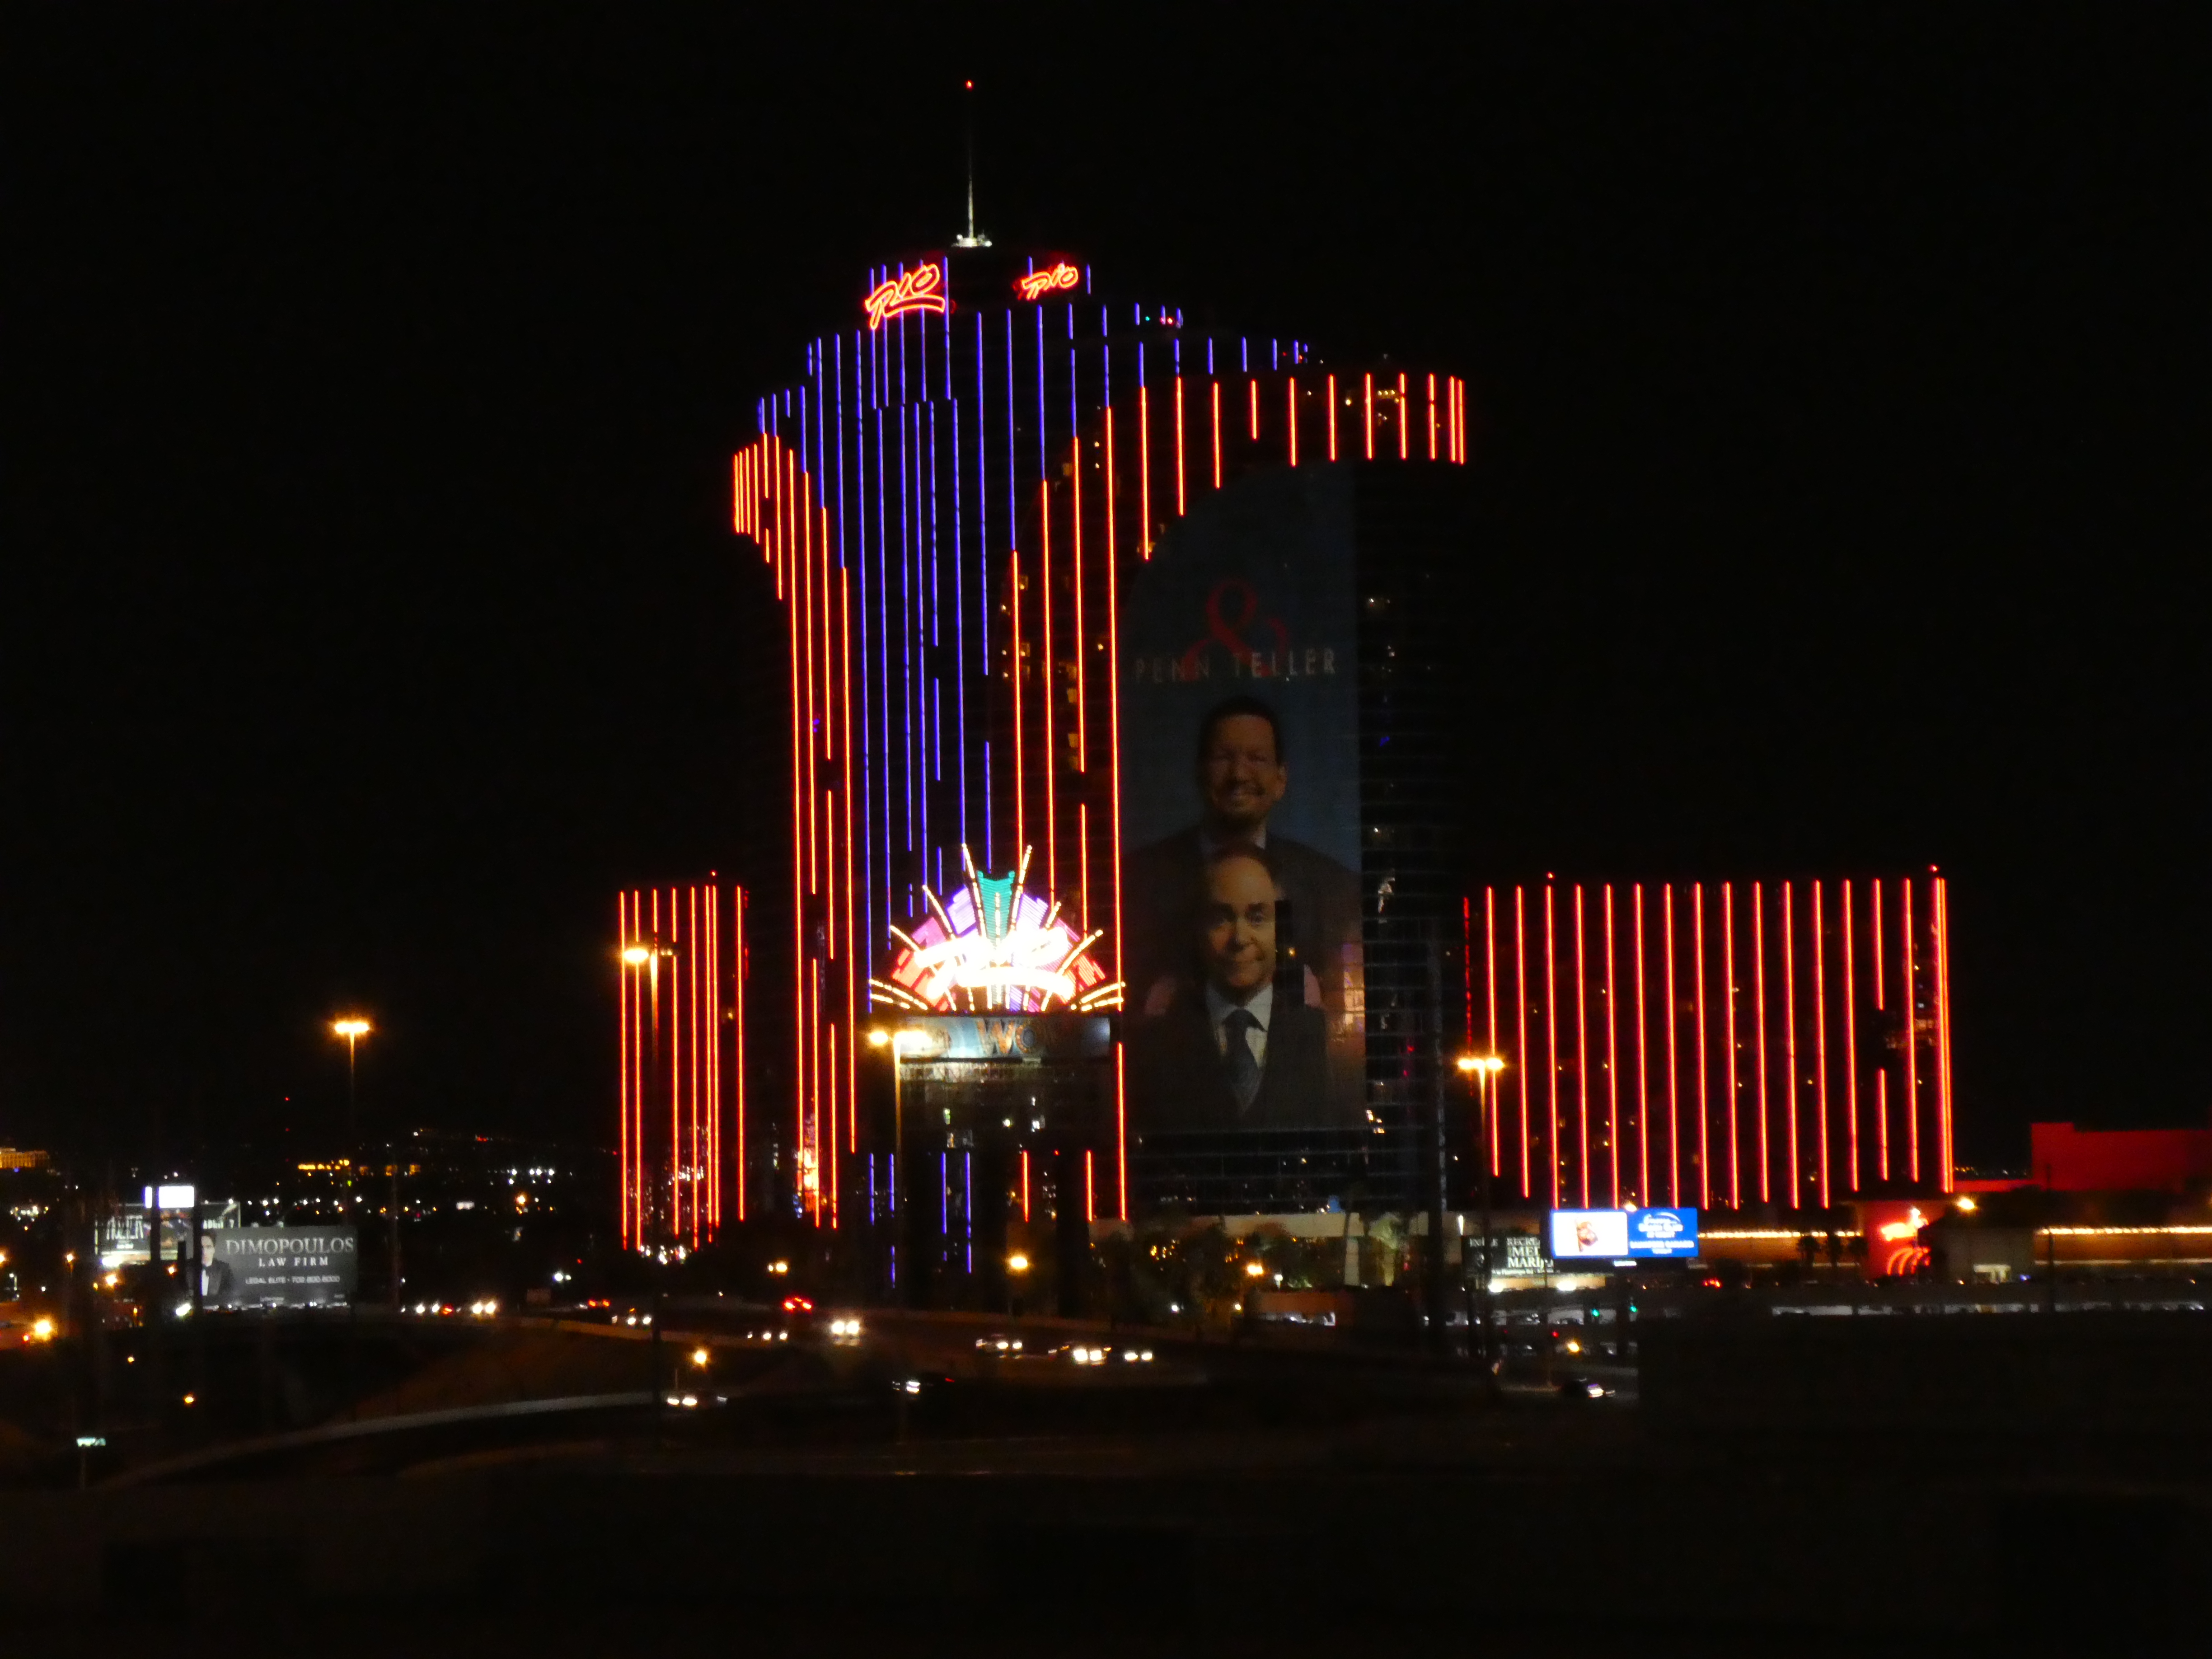
las vegas, landmark, night, metropolitan area, city, light, lighting, human settlement, metropolis, architecture, downtown, skyscraper, tower, midnight, skyline, building, cityscape, tower block, electricity, darkness, neon, mixed use, tourist attraction